Emma Cadwalader-Guild

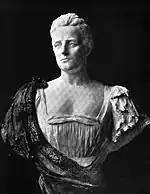
Bronze and marble bust of Princess Helene of Saxe-Altenburg

Cadwalader-Guild exhibited at the Royal Academy multiple times throughout her career. She exhibited her bronze statuette "Free" in 1885; a still life painting in 1886; and two busts in 1887, one of the inventor Peter Brotherhood, and the other of British politician Frederick Seager Hunt. At the Royal Academy in 1888 she had a bronze portrait medallion and a bust of the Rev. Canon Wilberforce exhibited, in 1891 a bronze bust of an Indian rider, in 1893 her busts of the artist George Frederick Watts, Esq. R.A. and of Henry Shore, Esq., and in 1898 her bronze statuette "Endymion".